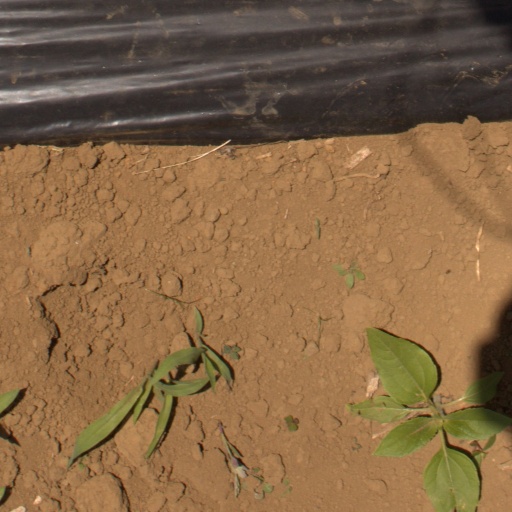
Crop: Jerusalem artichoke